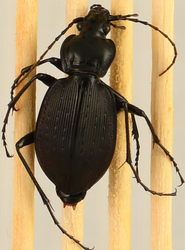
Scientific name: Carabus goryi
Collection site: Great Smoky Mountains National Park NEON (GRSM), plot GRSM_022